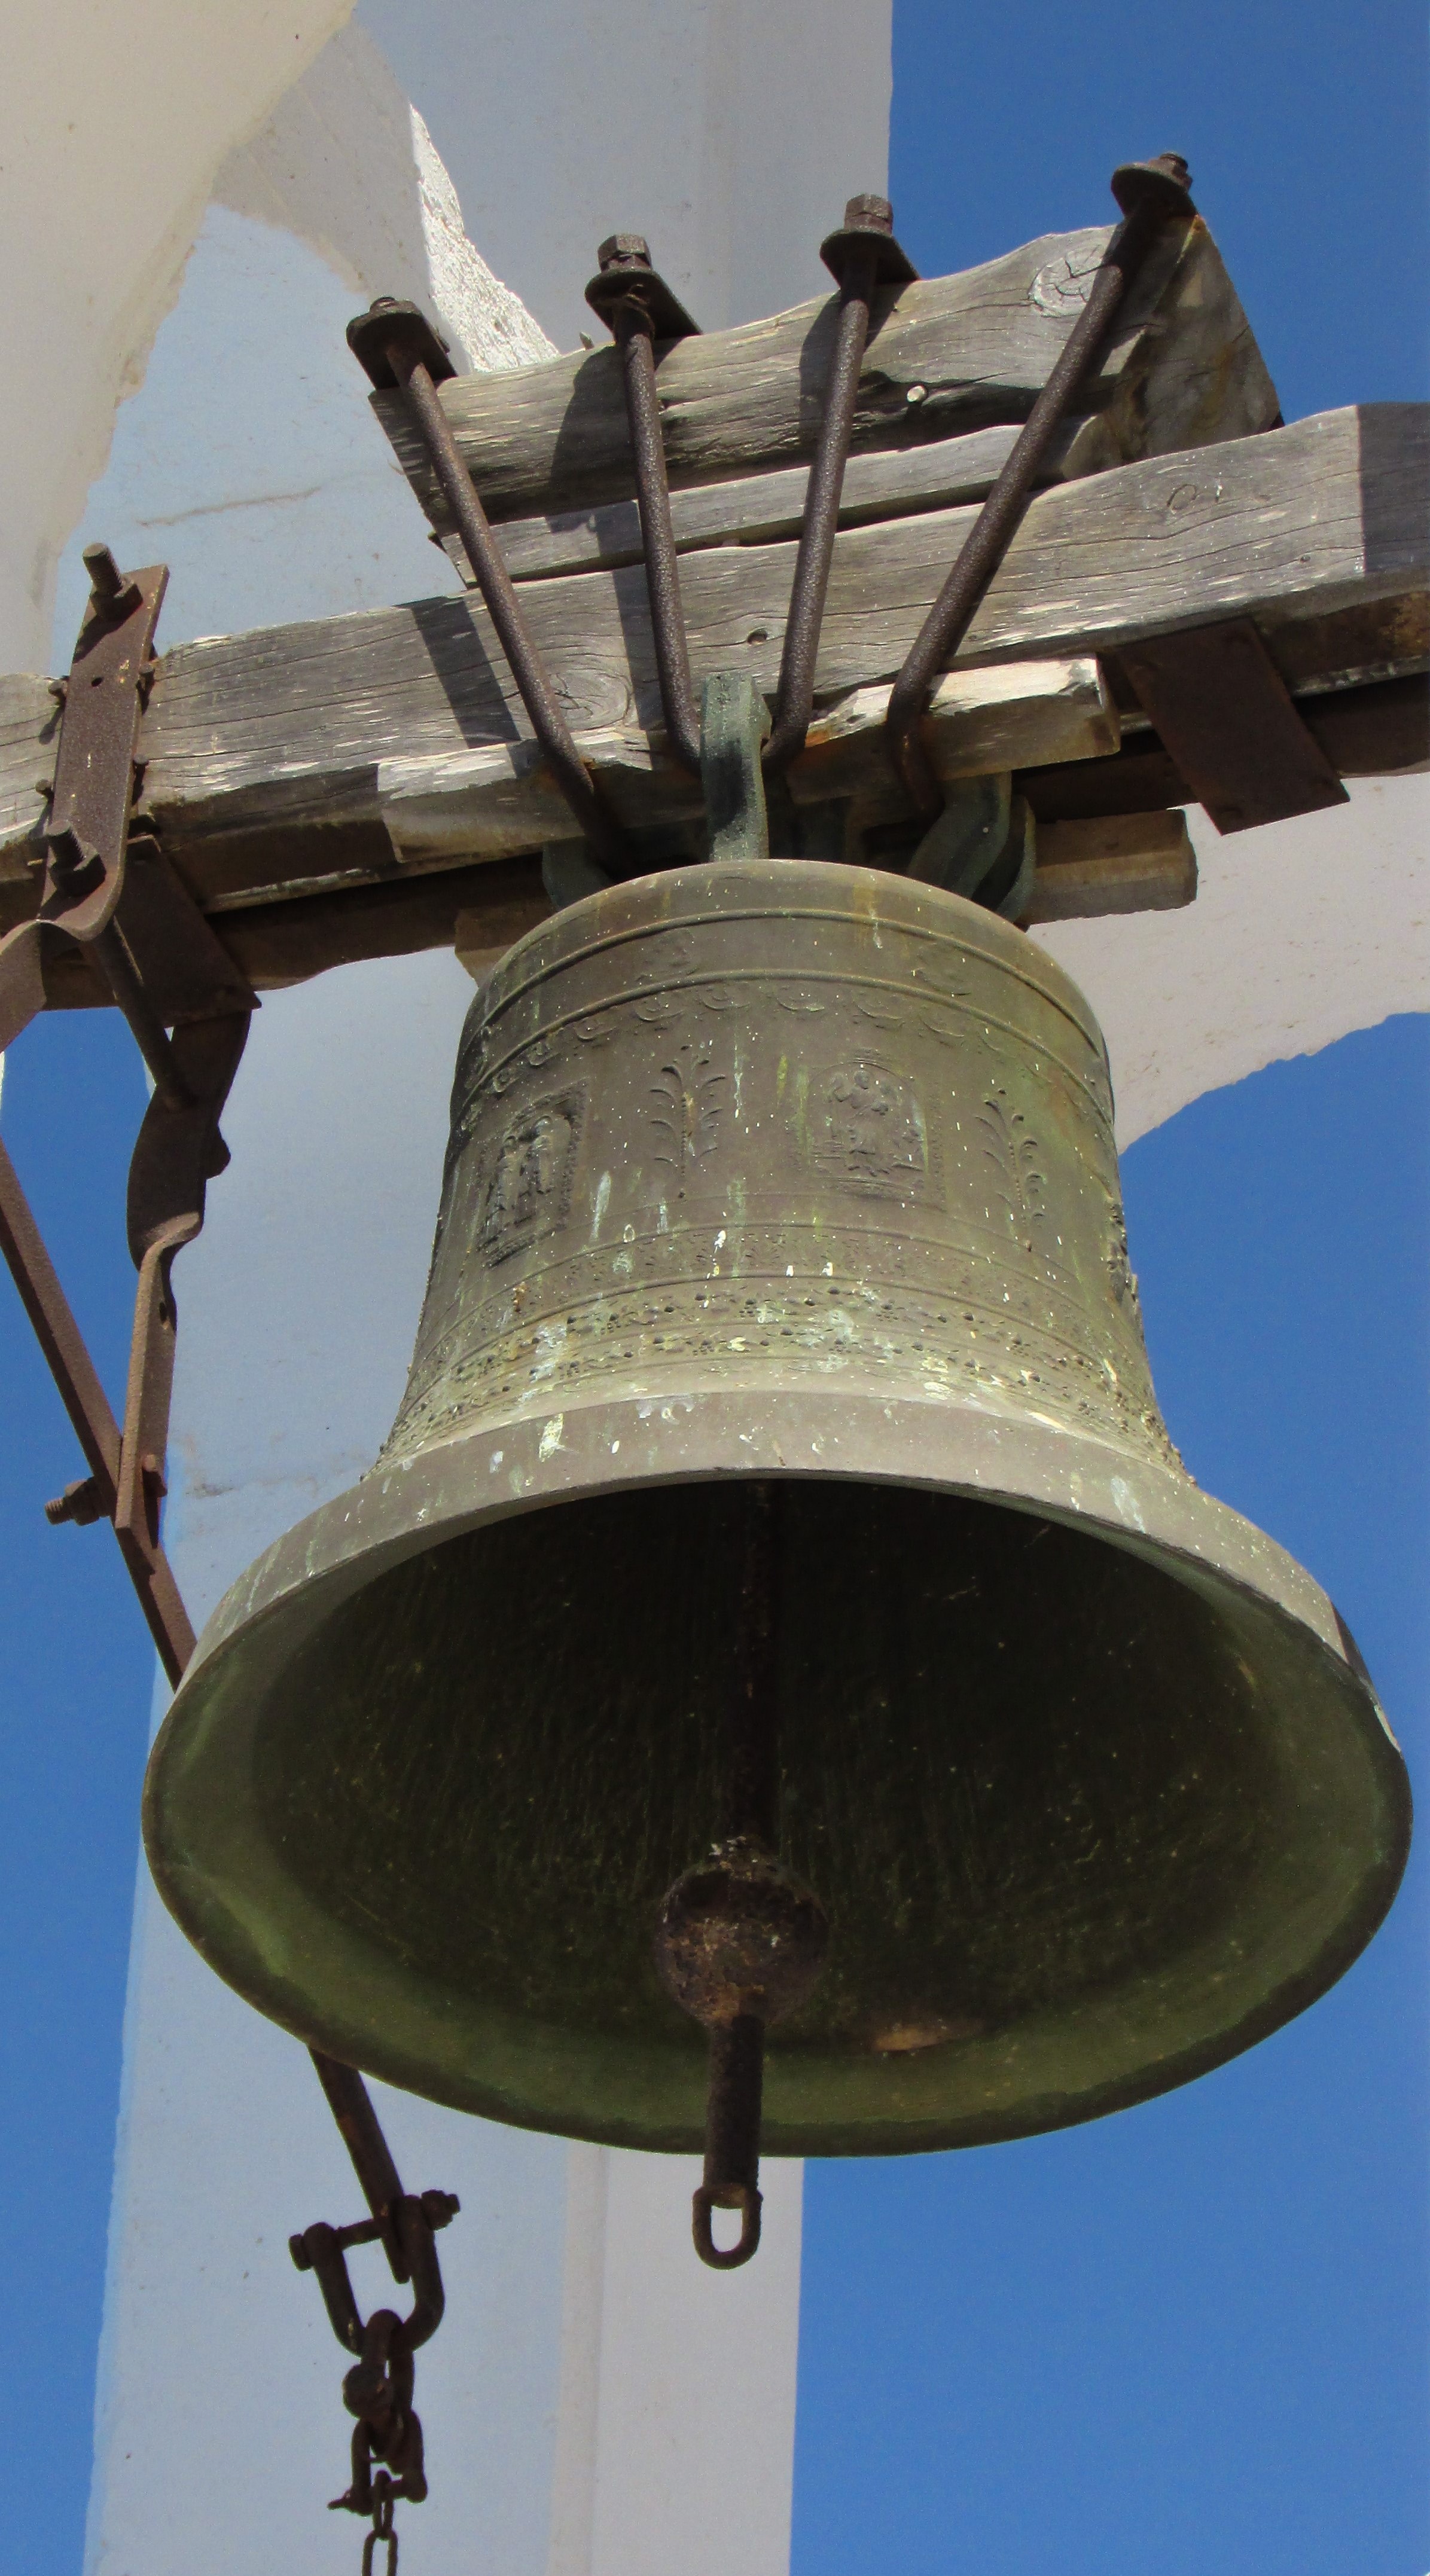
bell, religion, lighting, musical instrument, church bell, christianity, carillon, cyprus, belfry